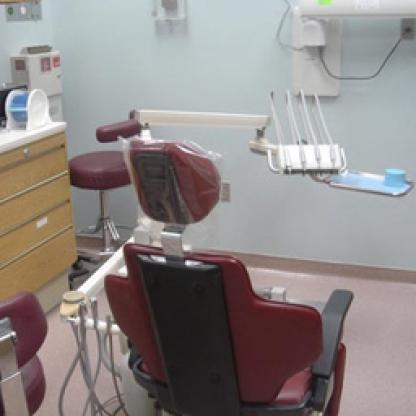
Scene: Indoor